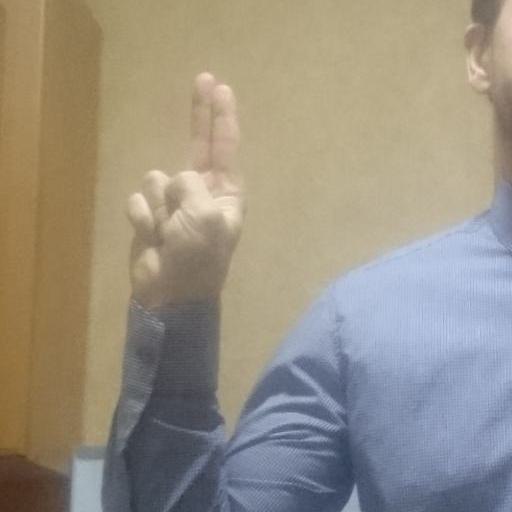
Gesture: two_up